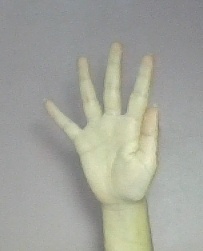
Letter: sheen